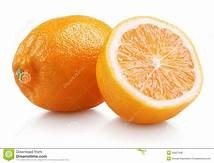
Label: mandarine